Engineer Cantonment

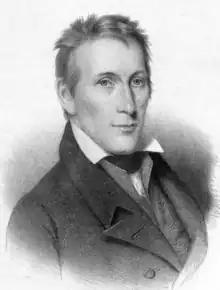
William Baldwin

Progress upstream was slow. The river's strong current limited the vessel's average speed to less than three miles per hour (five kilometers per hour), and silt from the muddy waters clogged the steamboat's boiler. The party also made a number of stops, including one of a week at Franklin in the present-day state of Missouri.